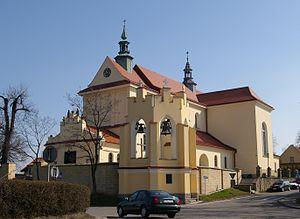
Mogilany est une localité polonaise, siège de la gmina de Mogilany, située dans le powiat de Cracovie en voïvodie de Petite-Pologne.